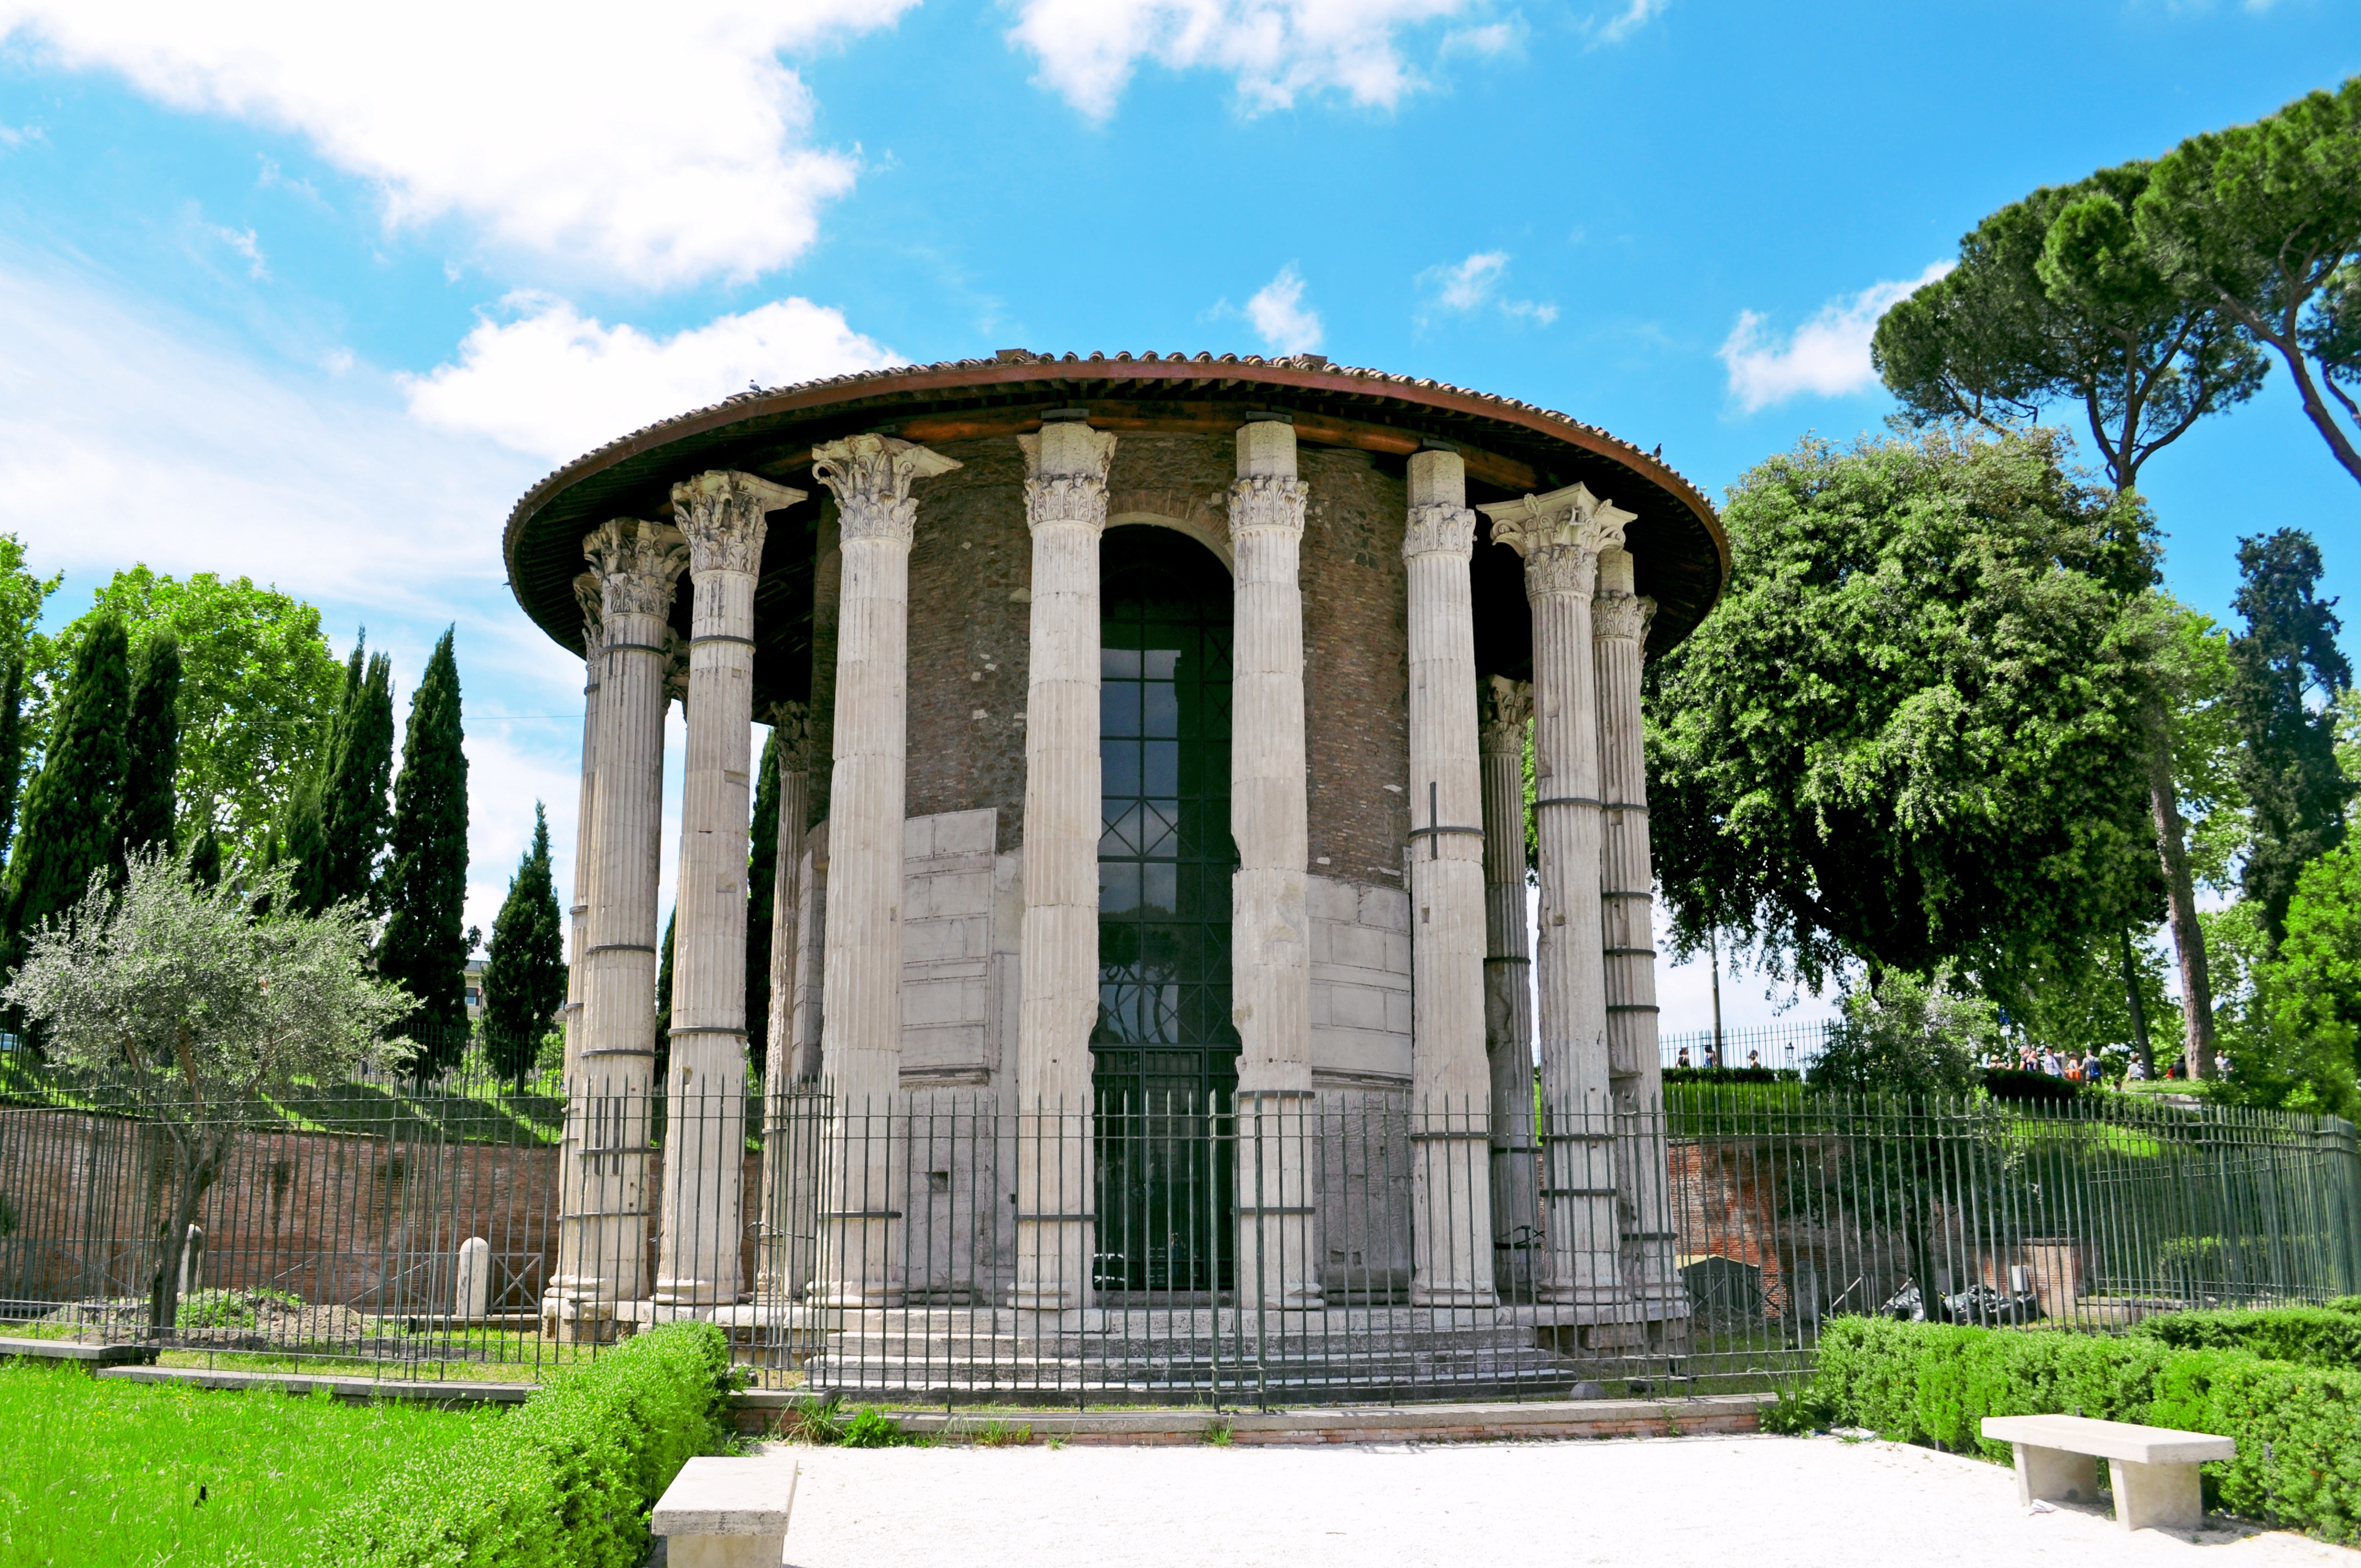
architecture, mansion, arch, landmark, italy, memorial, rome, estate, stately home, acient, ancient roman architecture, forum boarium